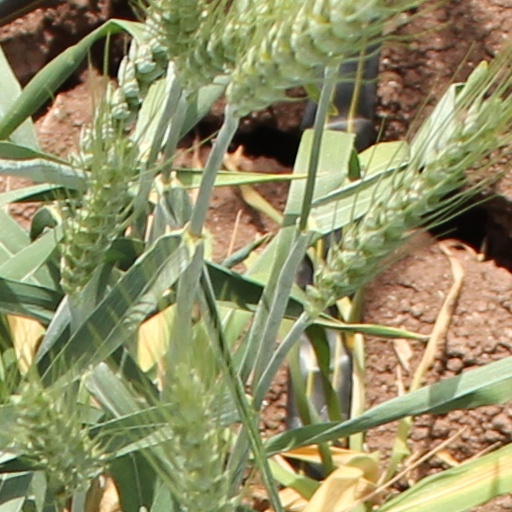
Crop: wheat